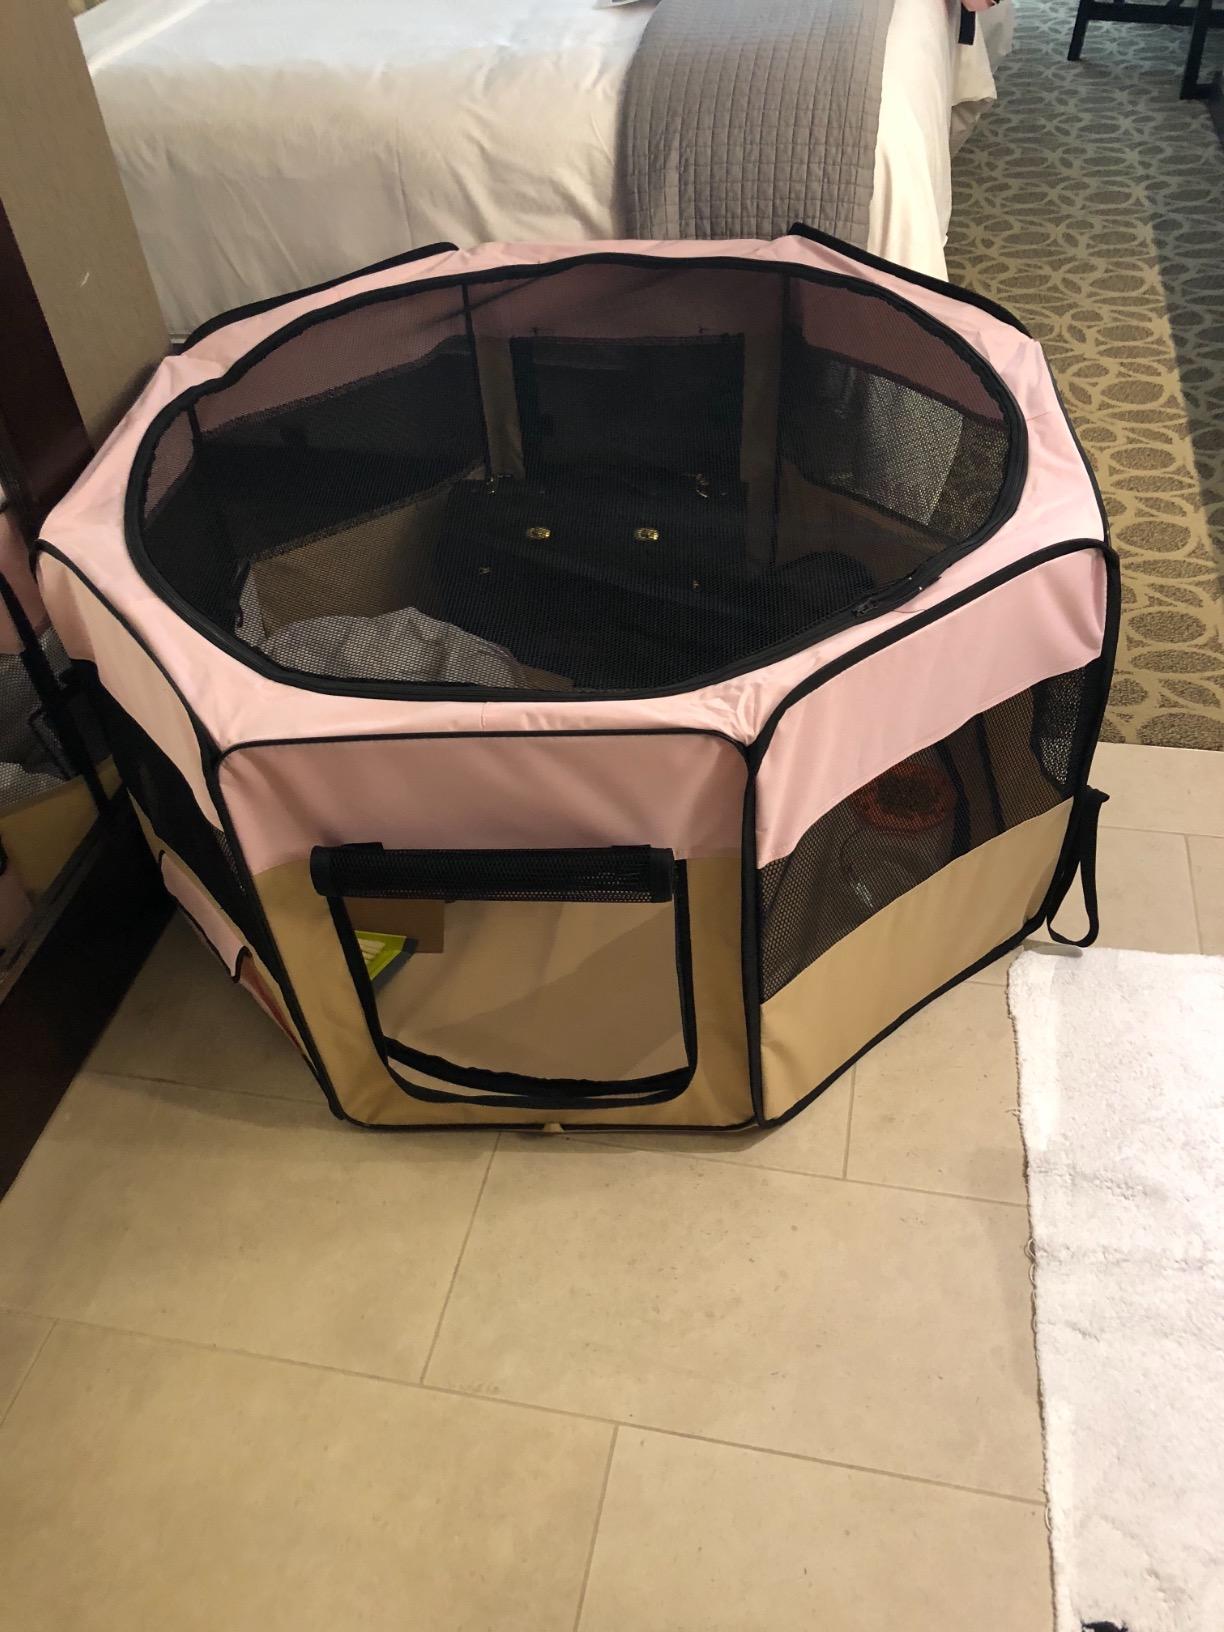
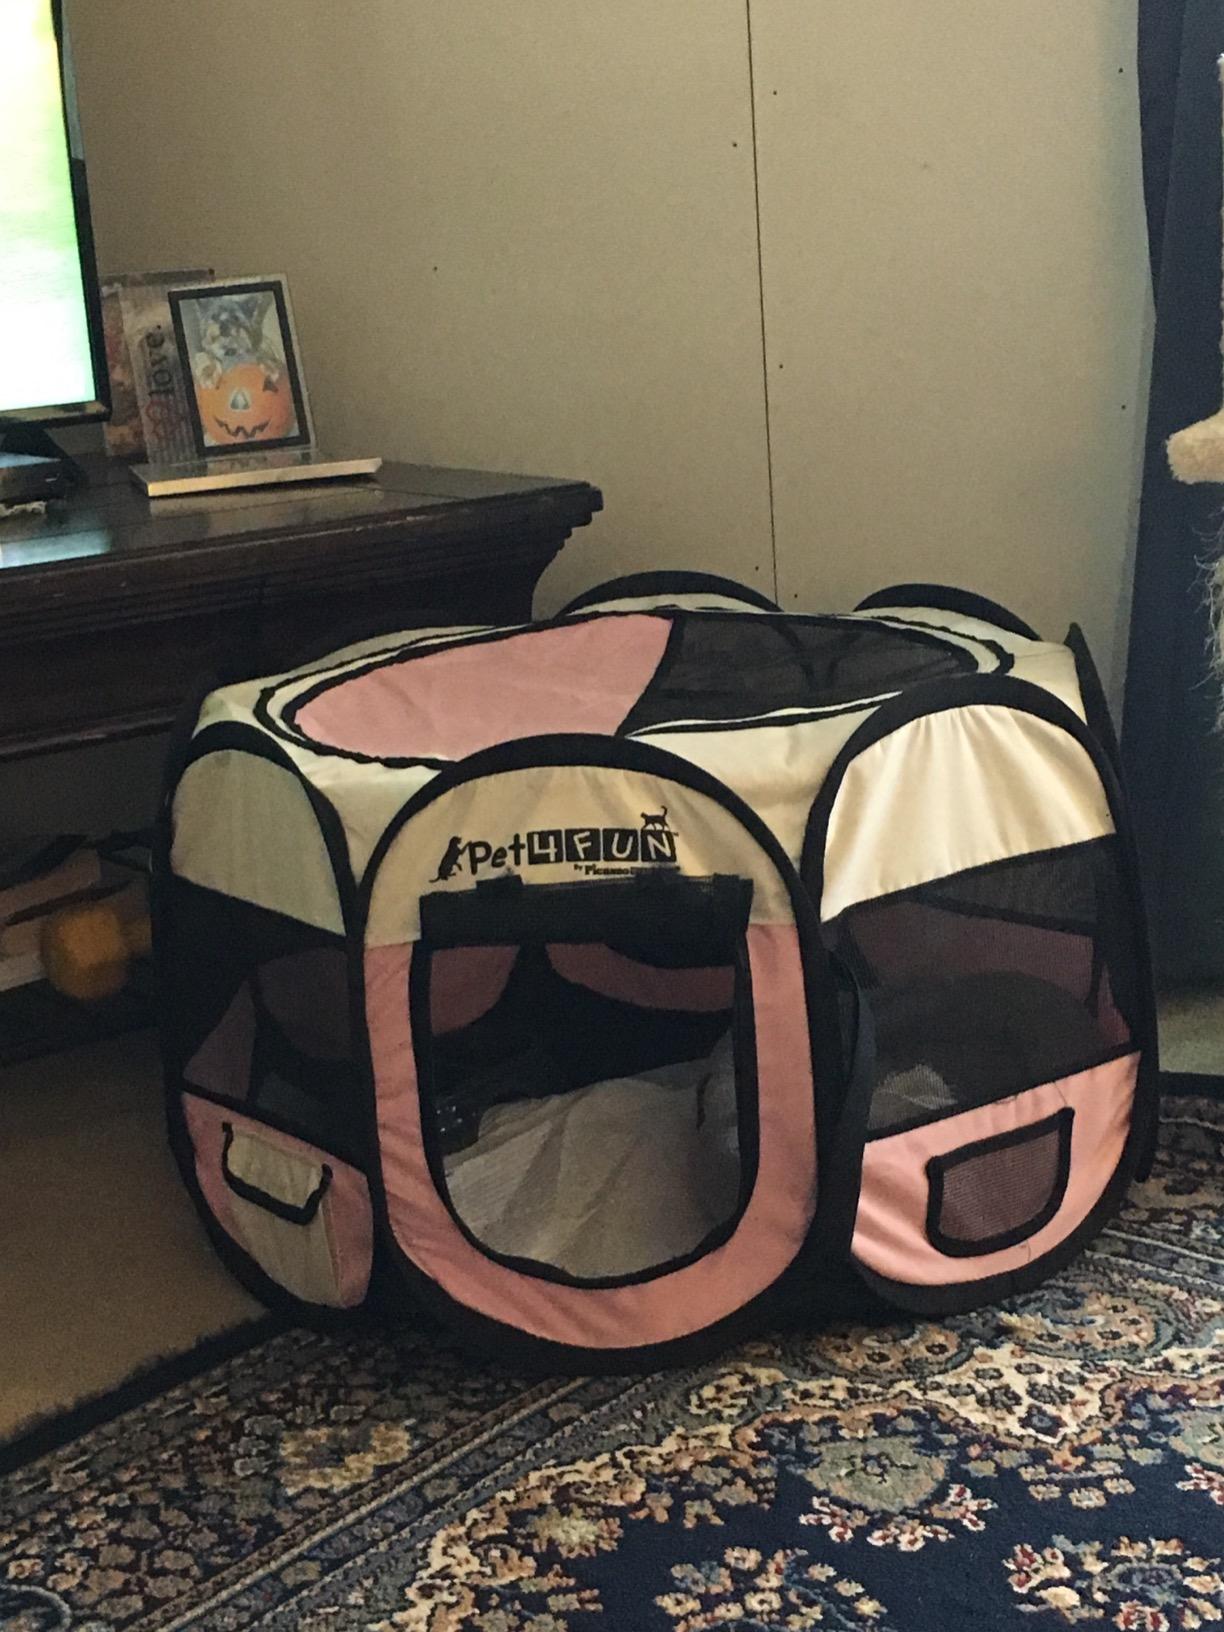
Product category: items_kennel
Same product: no